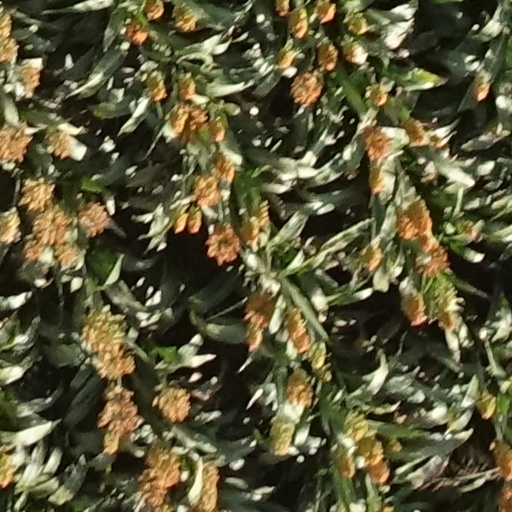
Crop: sorghum